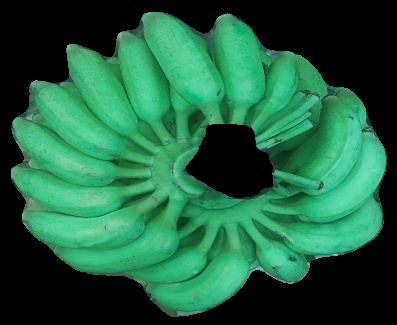
Variety: elakki-bale
Grade: grade1